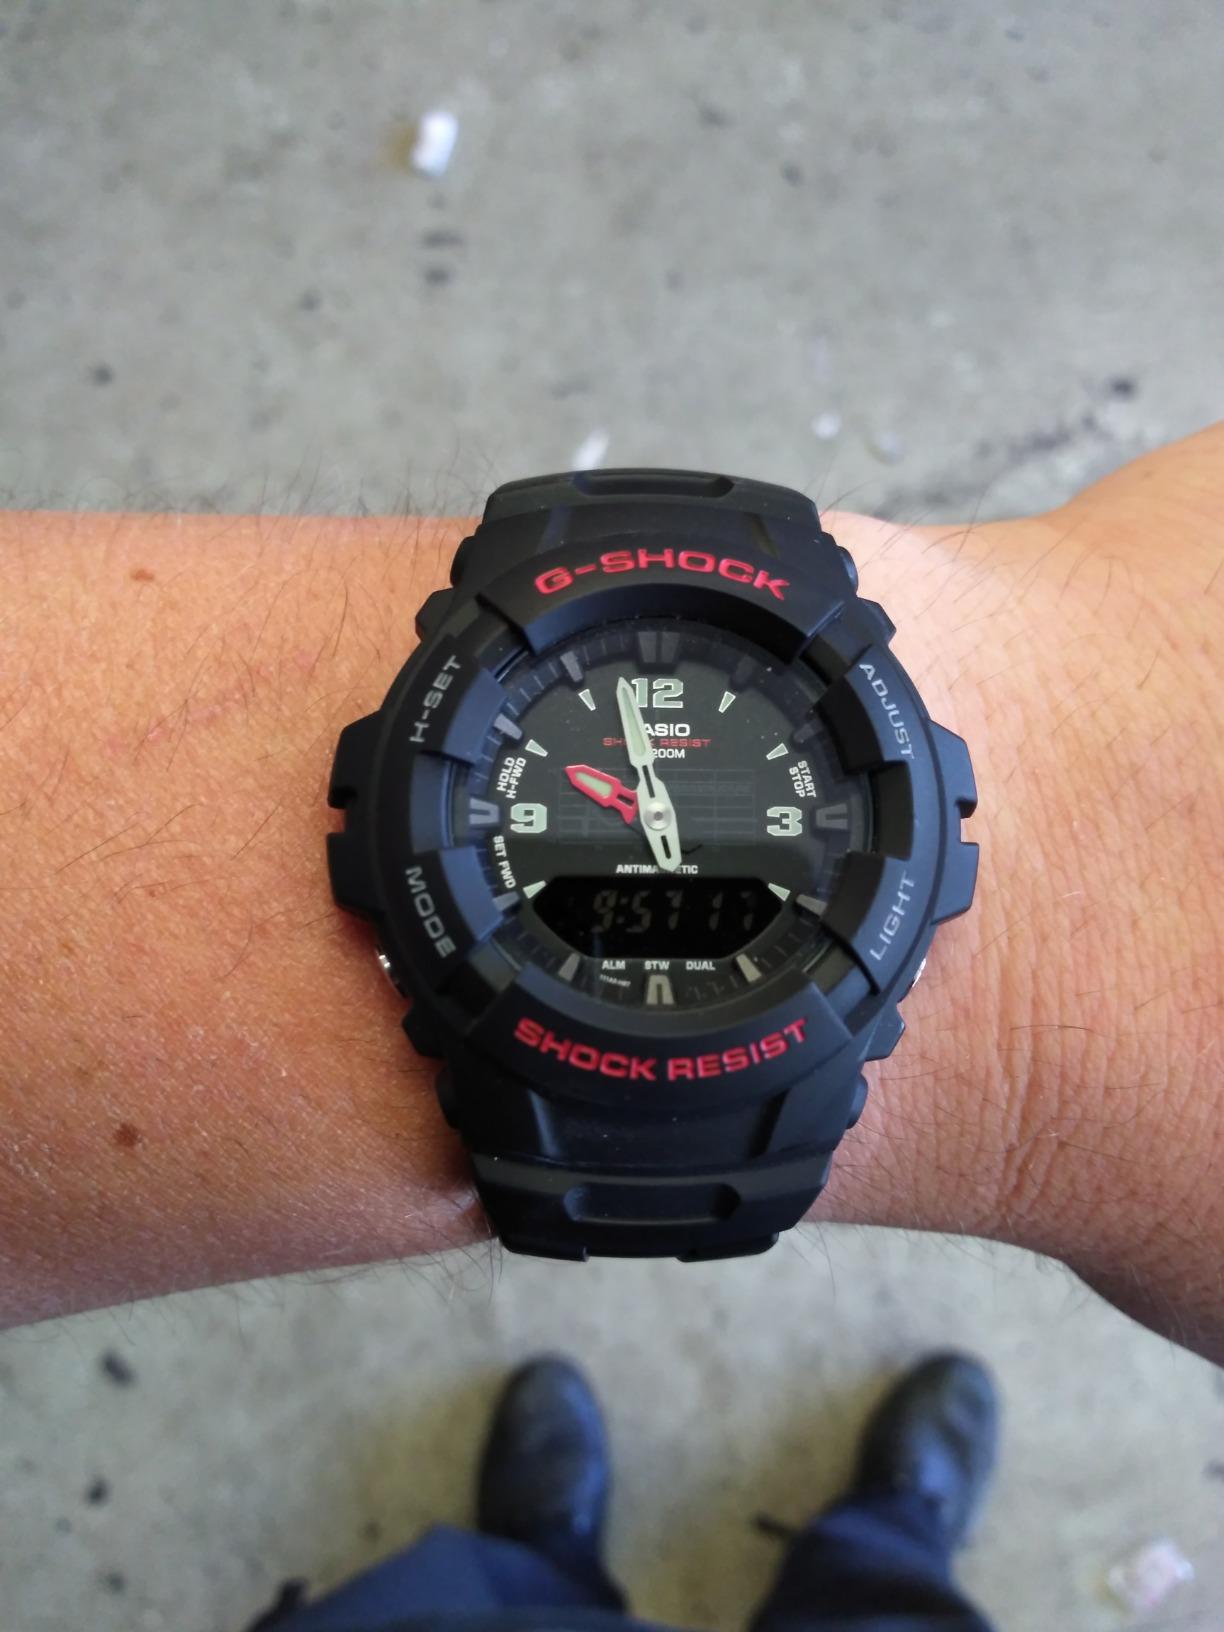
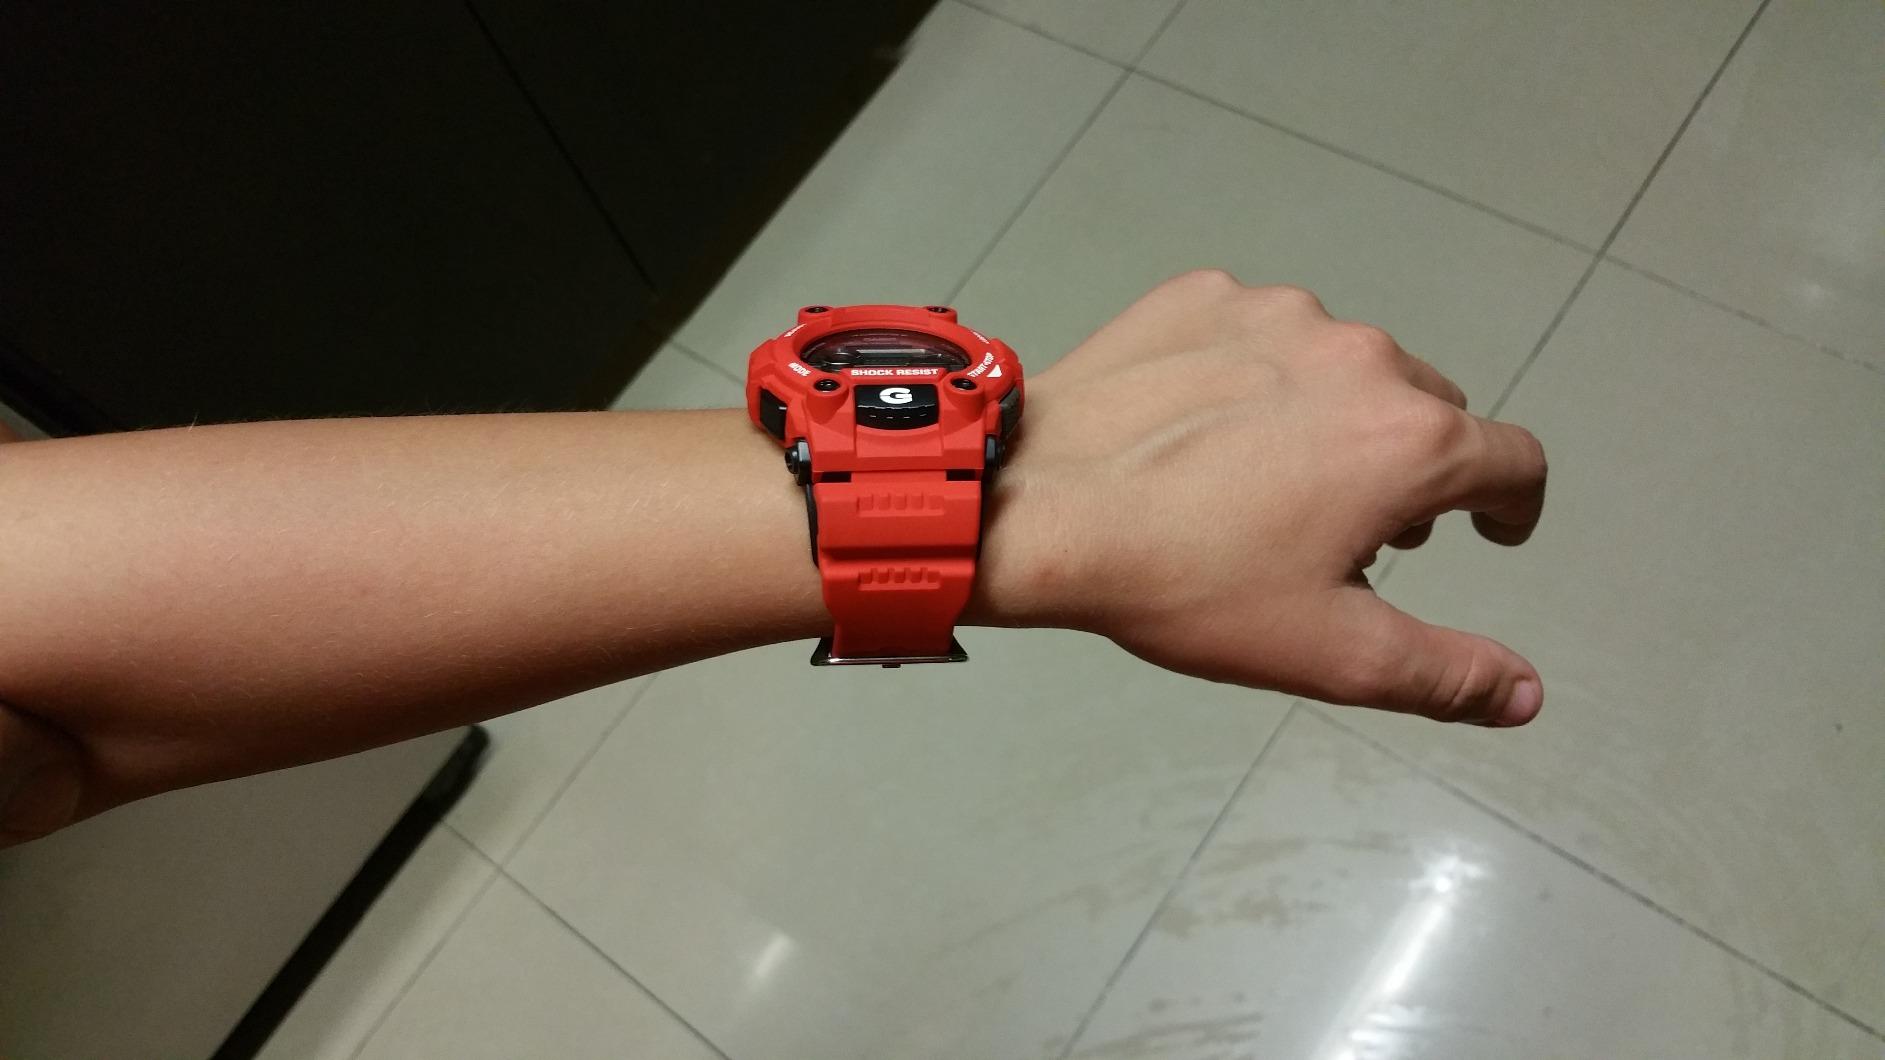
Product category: accessories_watch
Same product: no